Lim Chin Siong

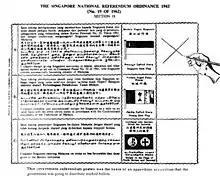
An example of the referendum ballot paper used during the election. All three choices for the referendum were for merger, but in different forms. The Barisan's option was distorted and called Option B.

Although the "communist" faction had been frozen out of ever taking over the PAP, other problems had begun to arise internally. Ong Eng Guan, the former Mayor of the City Council, presented a set of "16 Resolutions" to revisit some issues previously explored by Lim Chin Siong's faction of the PAP: abolishing the PPSO, revising the Constitution, and changing the method of selecting cadre members.